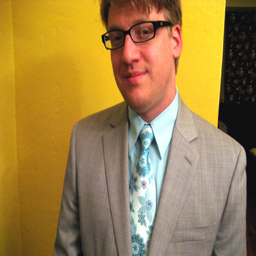
The man in a suit has a blue shirt and tie.
A man wearing a gray suit and colorful flowery tie.
A man has on a light blue floral tie and gray suit on.
A young business man dressed in a gray summer suit and blue floral tie stands in front of a yellow wall.
A very nicely dressed man with a brightly colored tie.